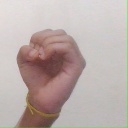
अक्षर: ऊ